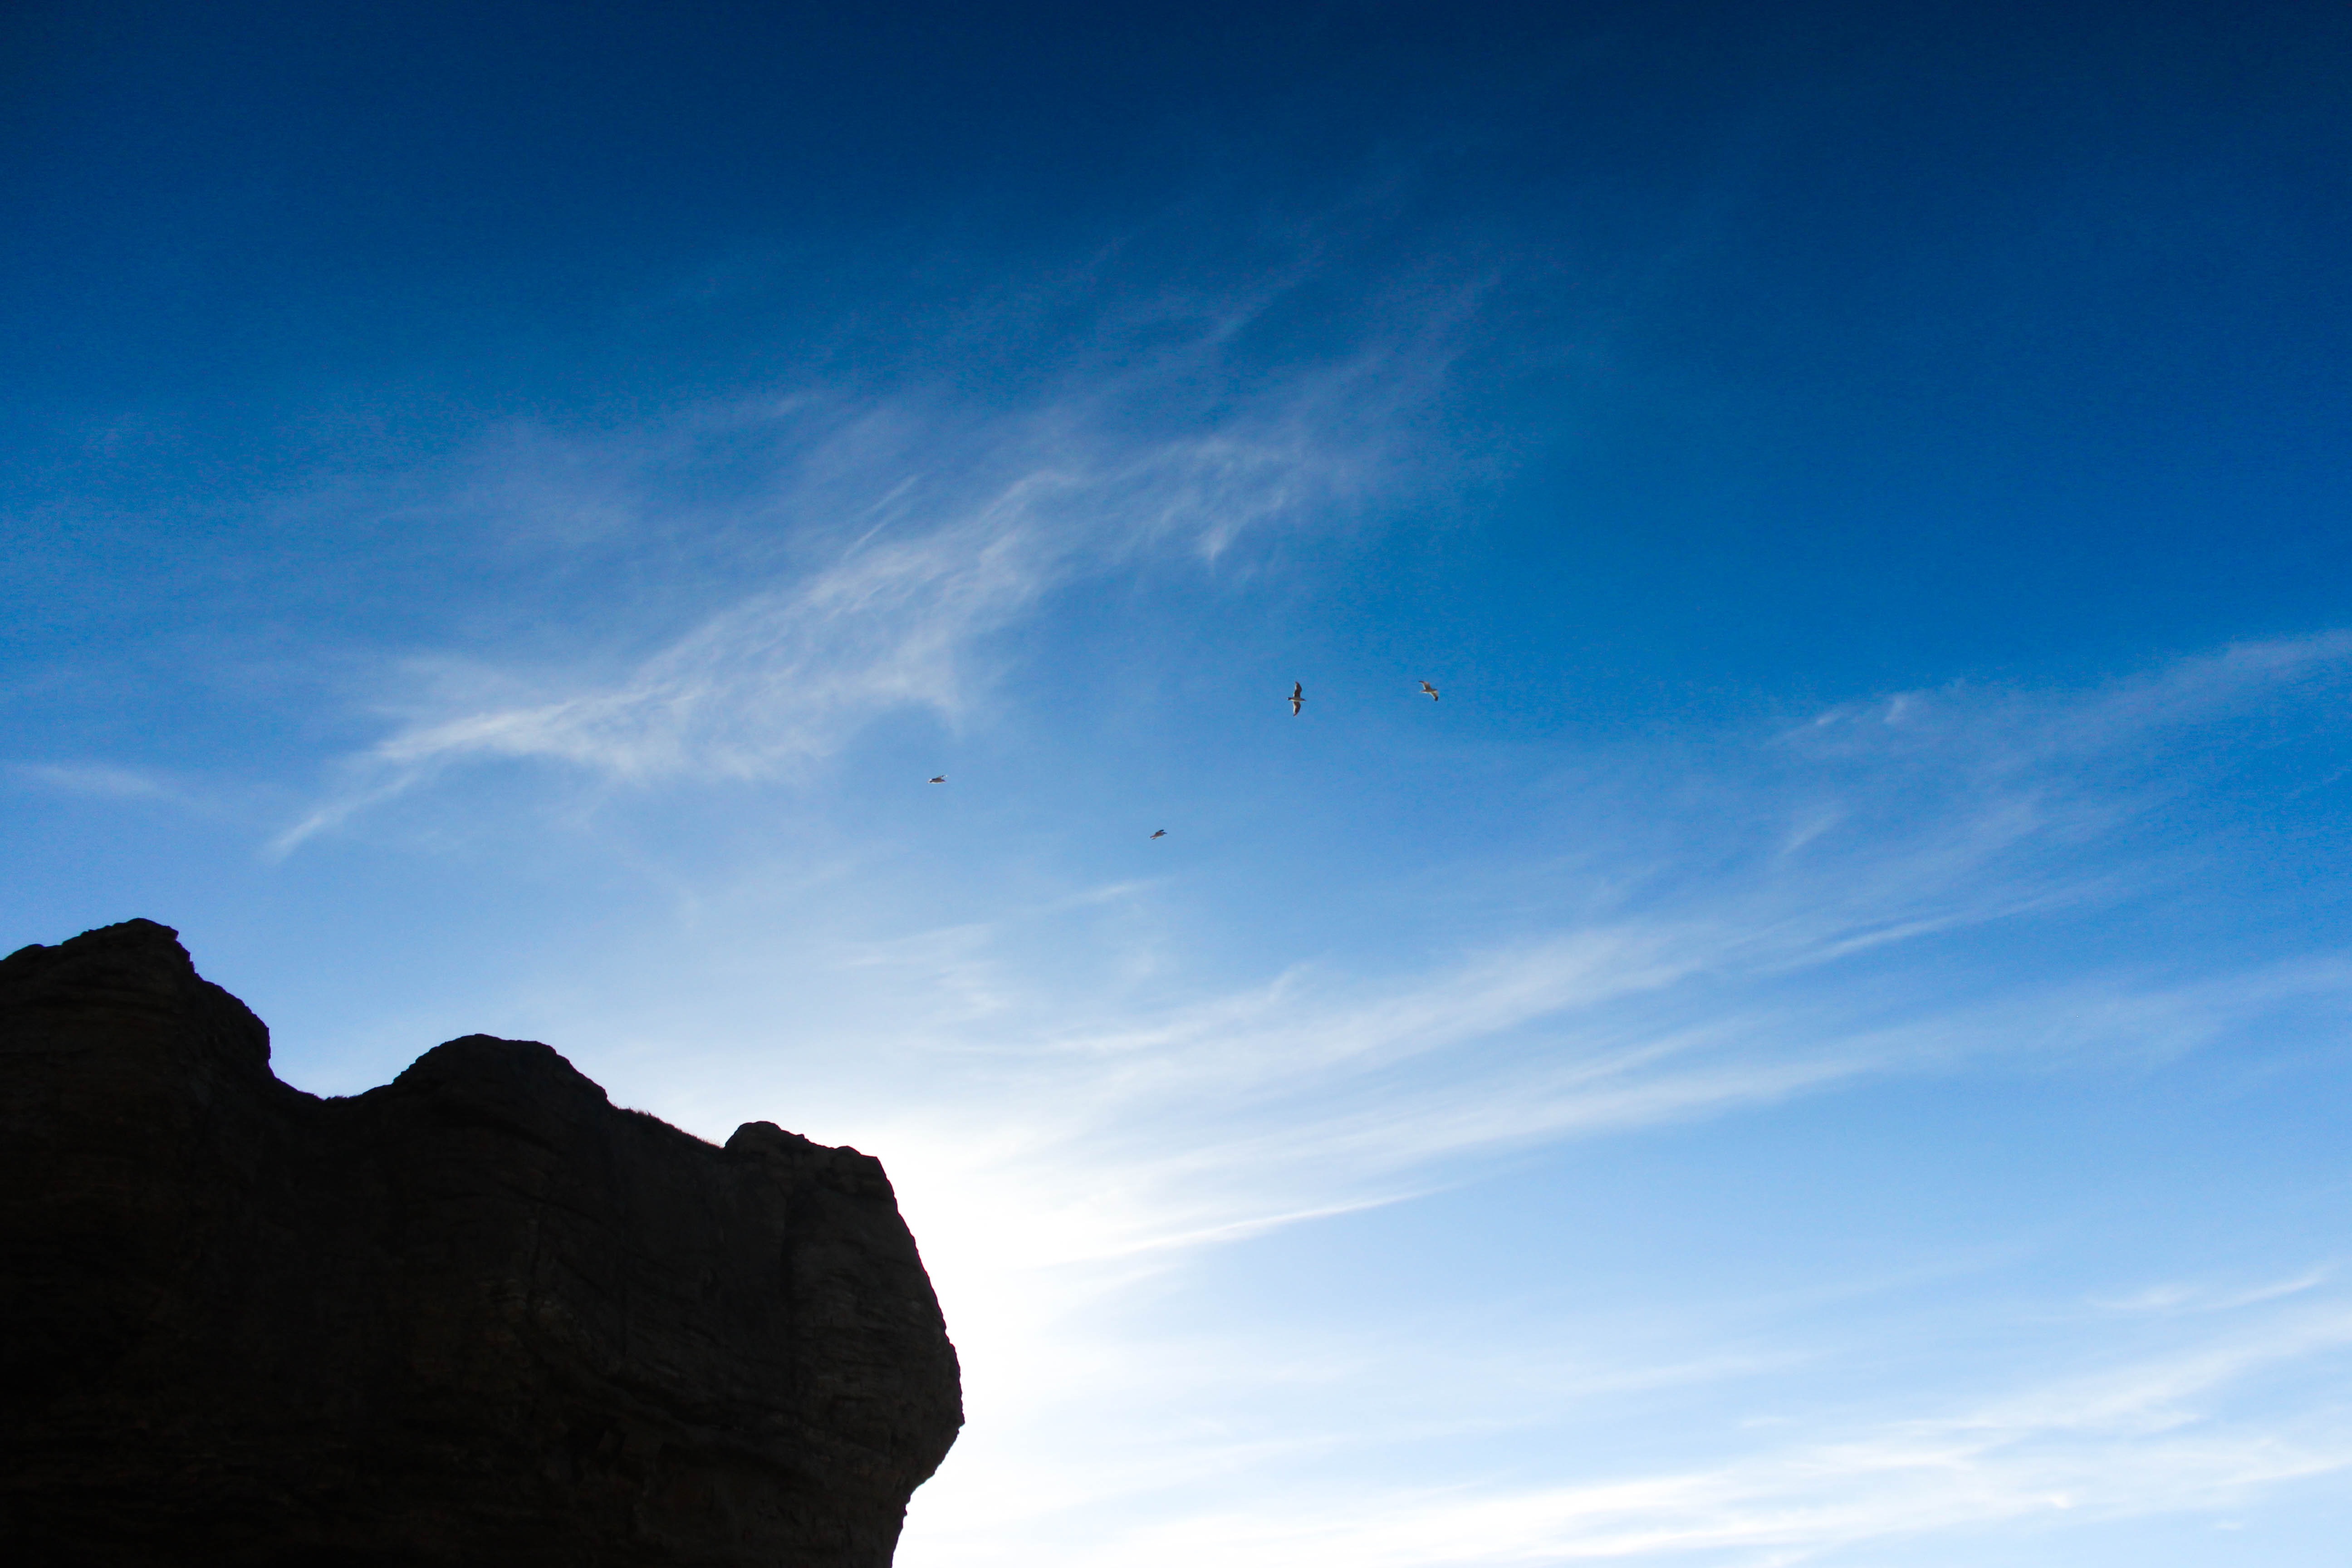
sea, coast, ocean, horizon, mountain, cloud, sky, sunrise, sunset, sunlight, wave, dawn, atmosphere, mountain range, dusk, reflection, blue, meteorological phenomenon, atmosphere of earth